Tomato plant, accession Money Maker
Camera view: bottom (45 deg); turntable rotation: 120 degrees
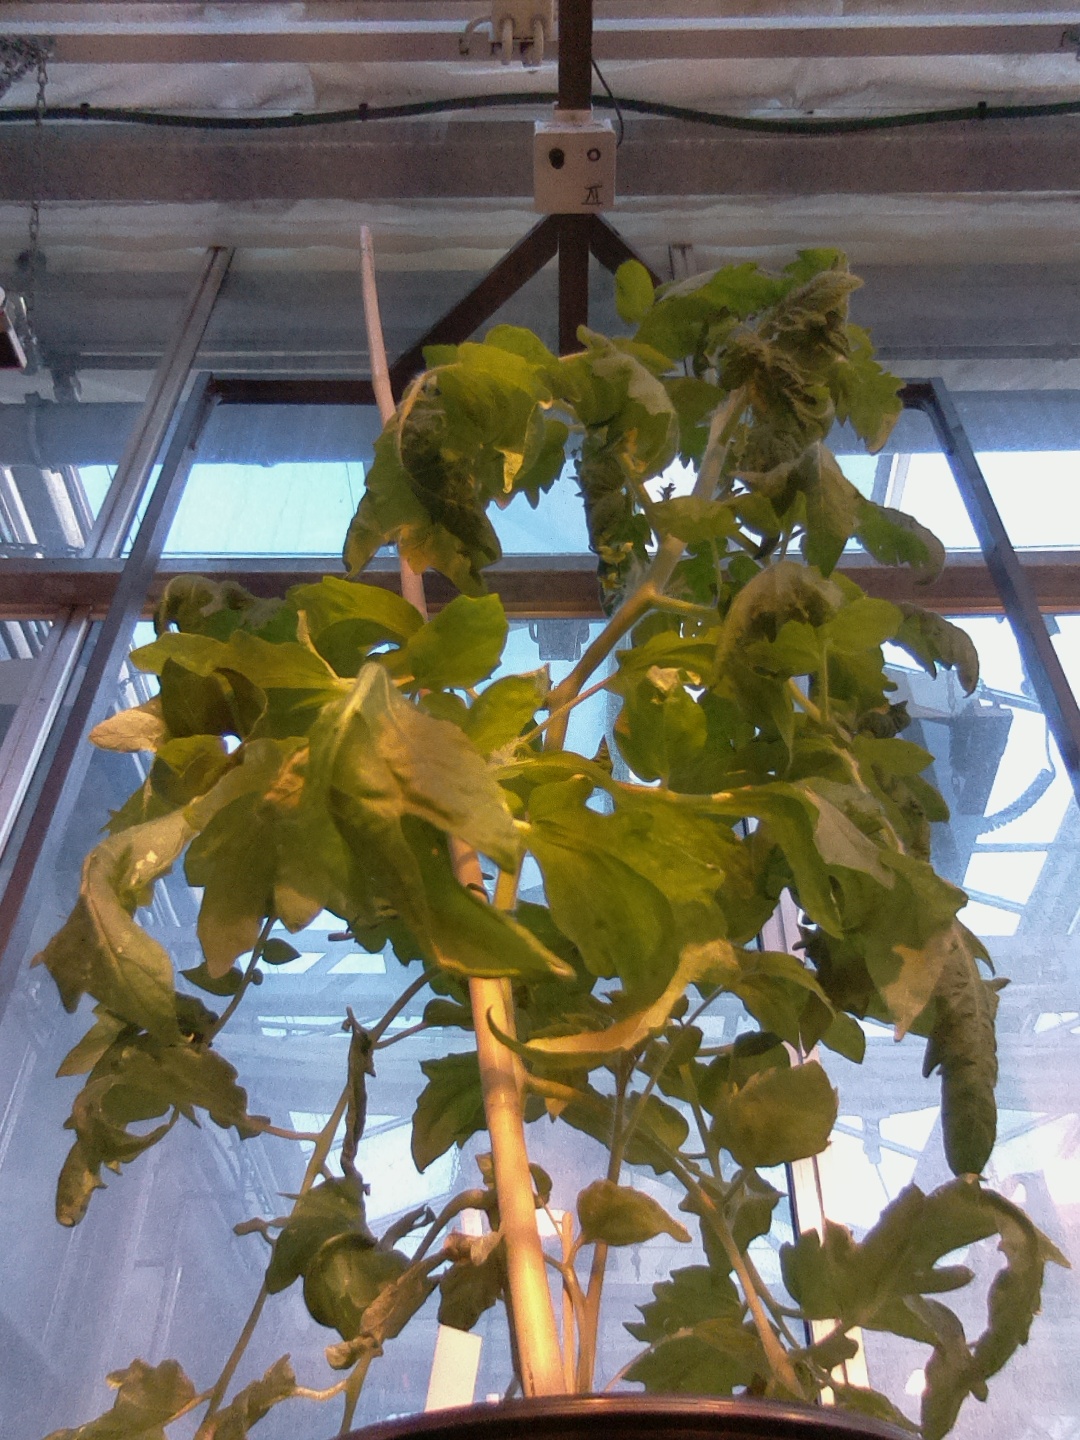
BBCH growth stage 60: First flowers open